Welsh regional rugby

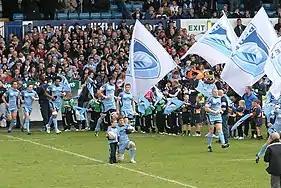
Cardiff Rugby at Cardiff Arms Park

Based in Cardiff, the capital of Wales, Cardiff Rugby (Welsh: "Rygbi Caerdydd") play at Cardiff Arms Park and are owned by the Welsh Rugby Union following an administration in 2025. From 2003 to 2021 the club were known as the Cardiff Blues before changing their name to Cardiff Rugby prior to the start of the 2021-22 season.